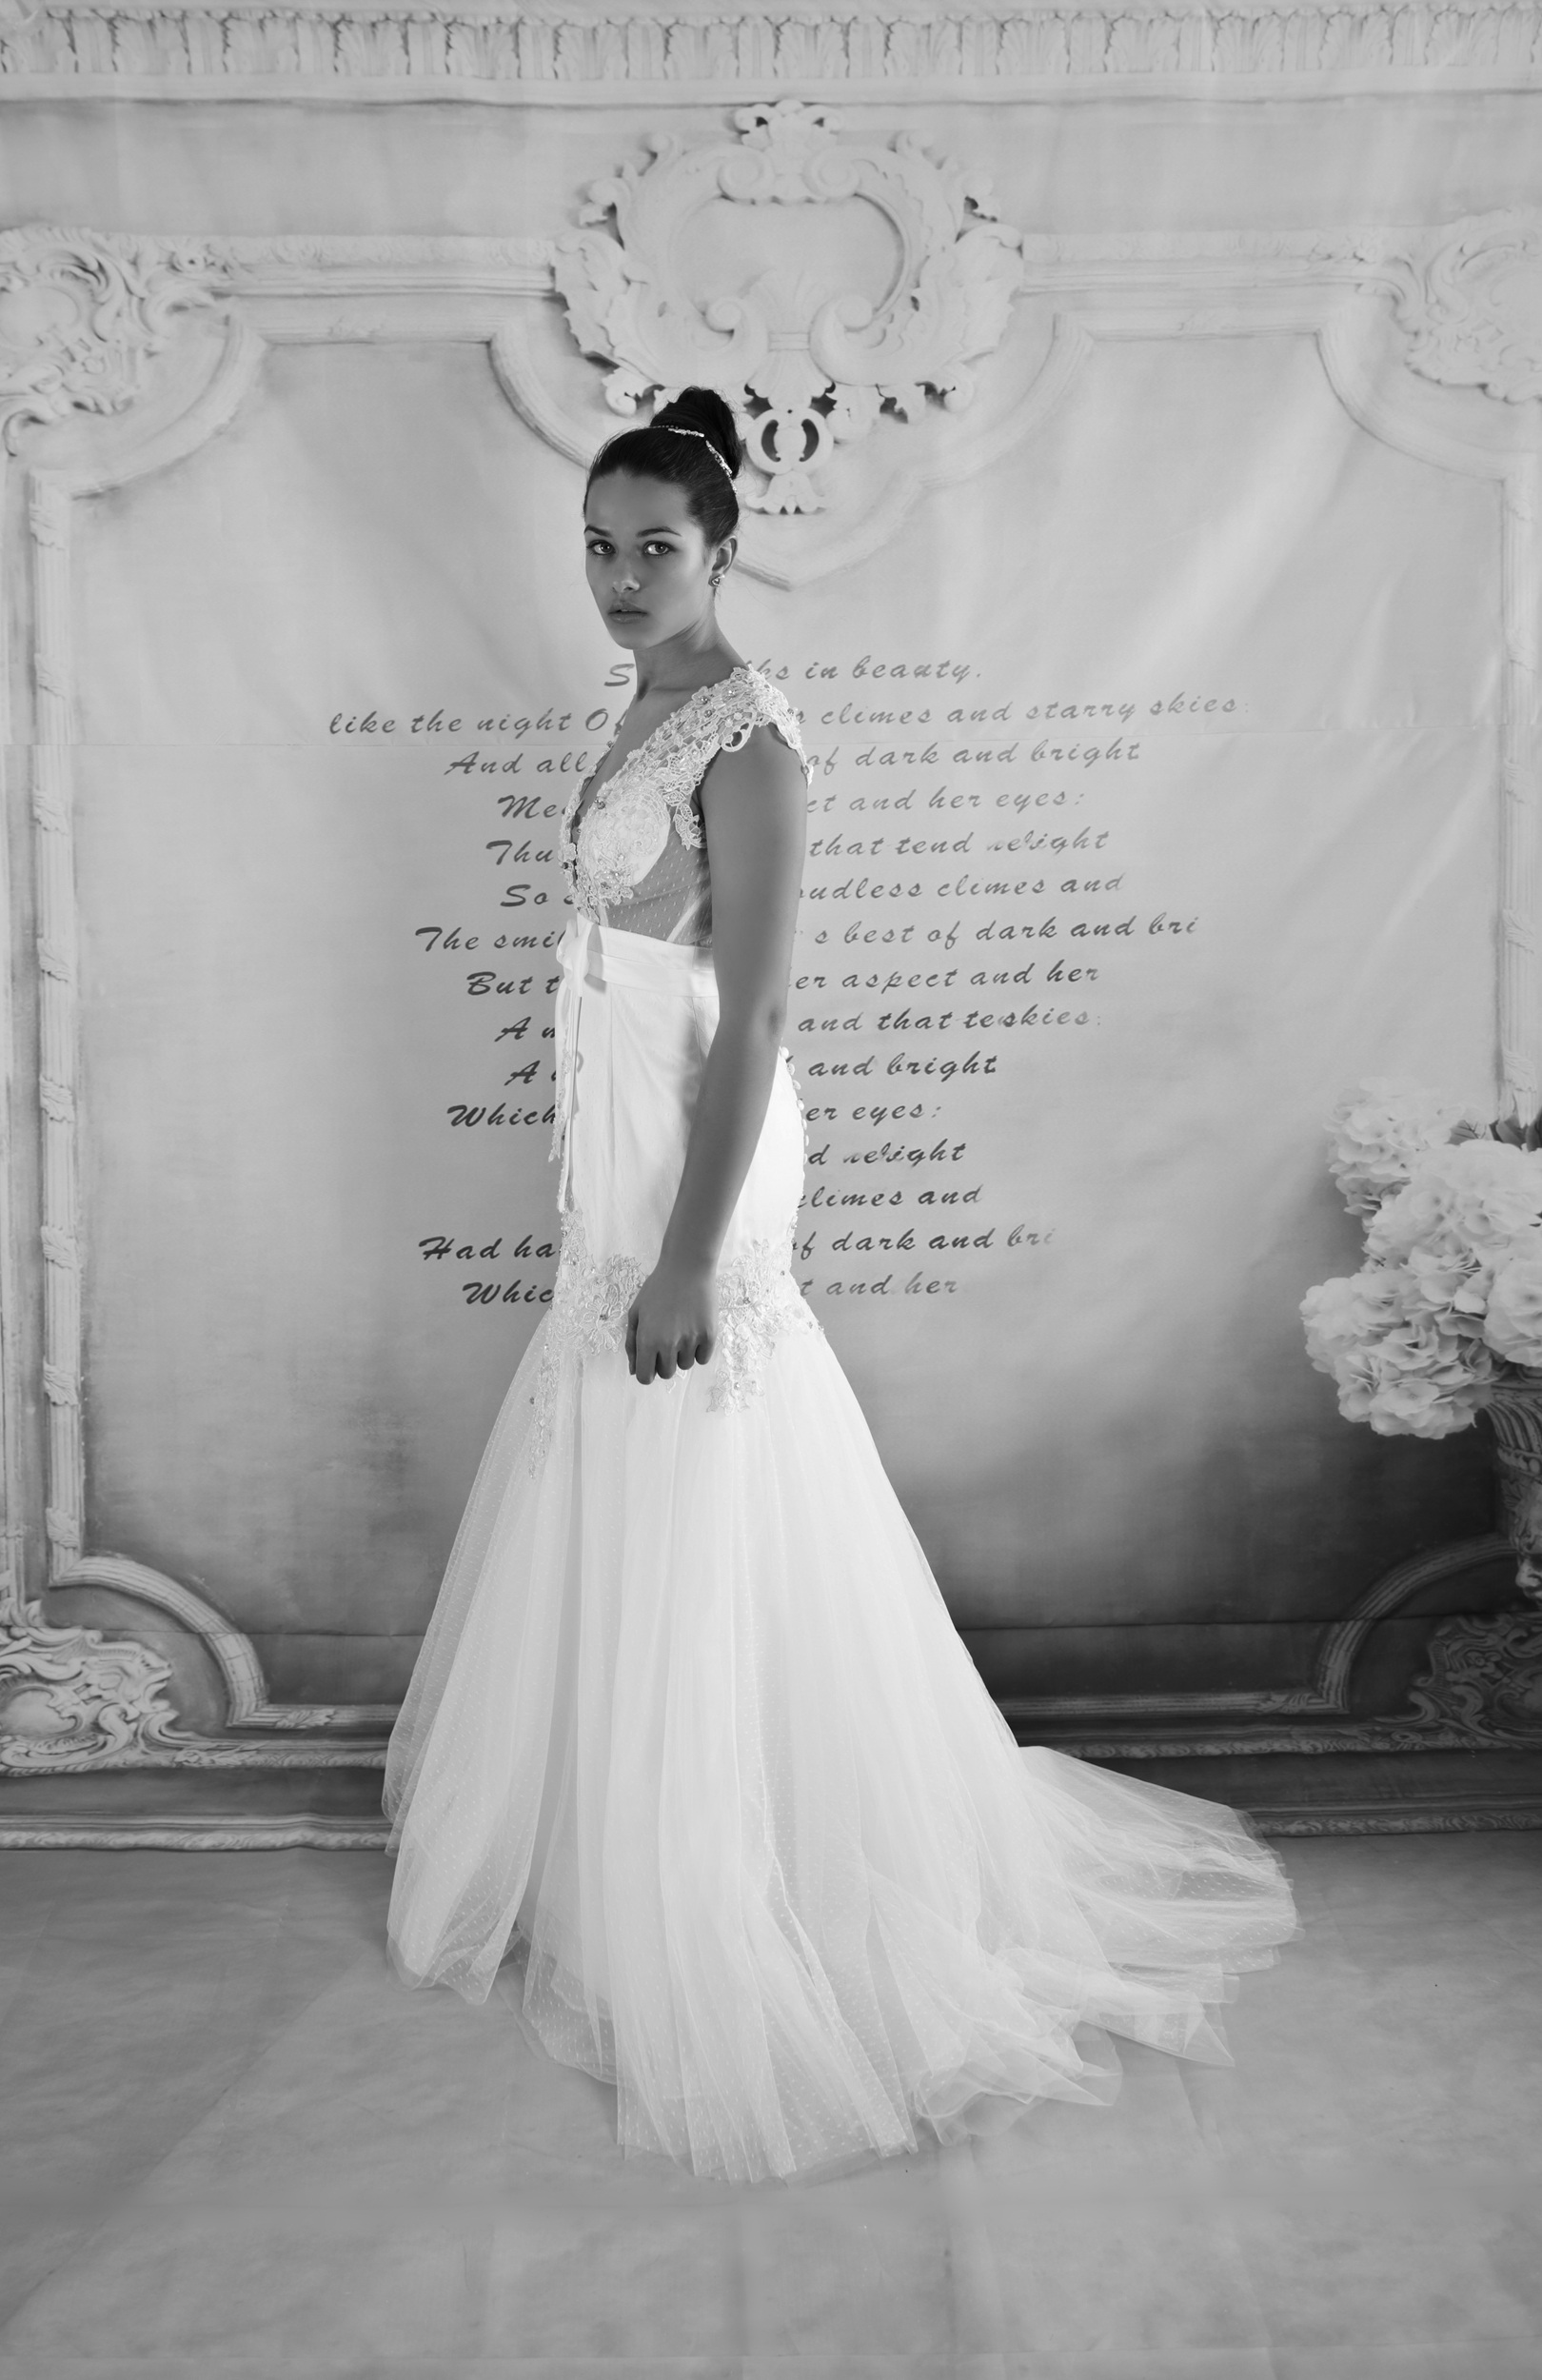
black and white, woman, white, photography, clothing, monochrome, wedding, wedding dress, bride, groom, marriage, dress, photograph, beauty, beautiful, sexy, special, attractive, gown, gorgeous, monochrome photography, bridal clothing